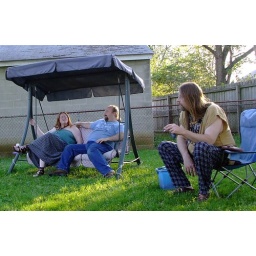
a buncha white chicks sitting around bull...oh wait, close enough.